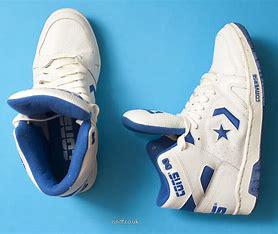
Brand: Converse
Model: 100